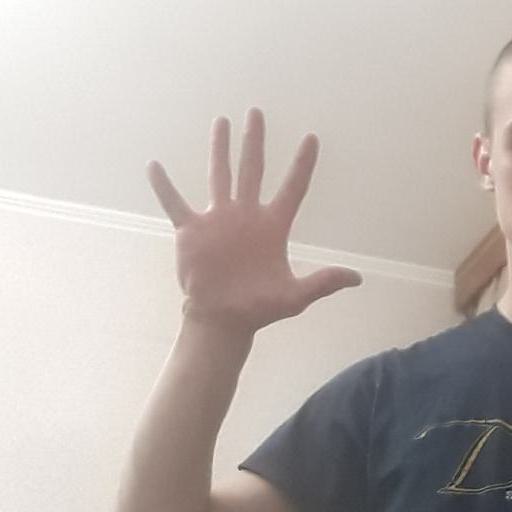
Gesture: palm